History of the Jews in Hungary

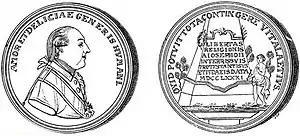
A medal minted during the reign of Josef II, commemorating his grant of religious liberty to Jews and Protestants.

During the early years Christian teachers were to be employed in the Jewish schools, but they were to have nothing to do with the religious affairs of such institutions. After the lapse of ten years a Jew might establish a business, or engage in trade, only if he could prove that he had attended a school. The usual school-inspectors were to supervise the Jewish schools and to report to the government. The Jews were to create a fund for organizing and maintaining their schools. Jewish youth might enter the academies, and might study any subject at the universities except theology. Jews might rent farms only if they could cultivate the same without the aid of Christians.